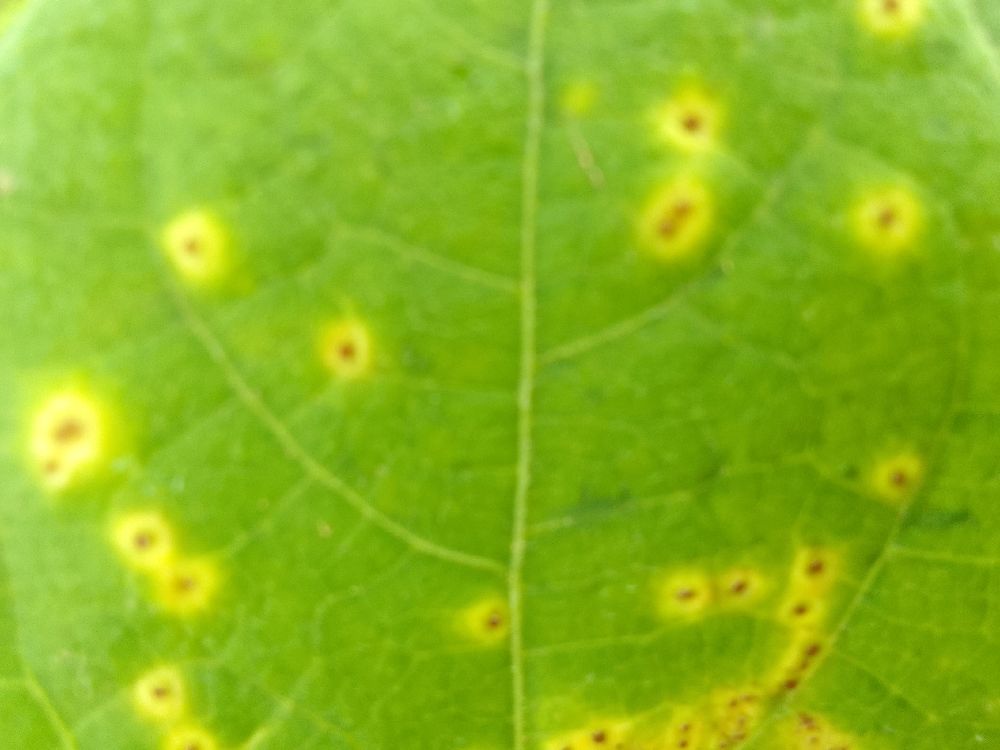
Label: rust